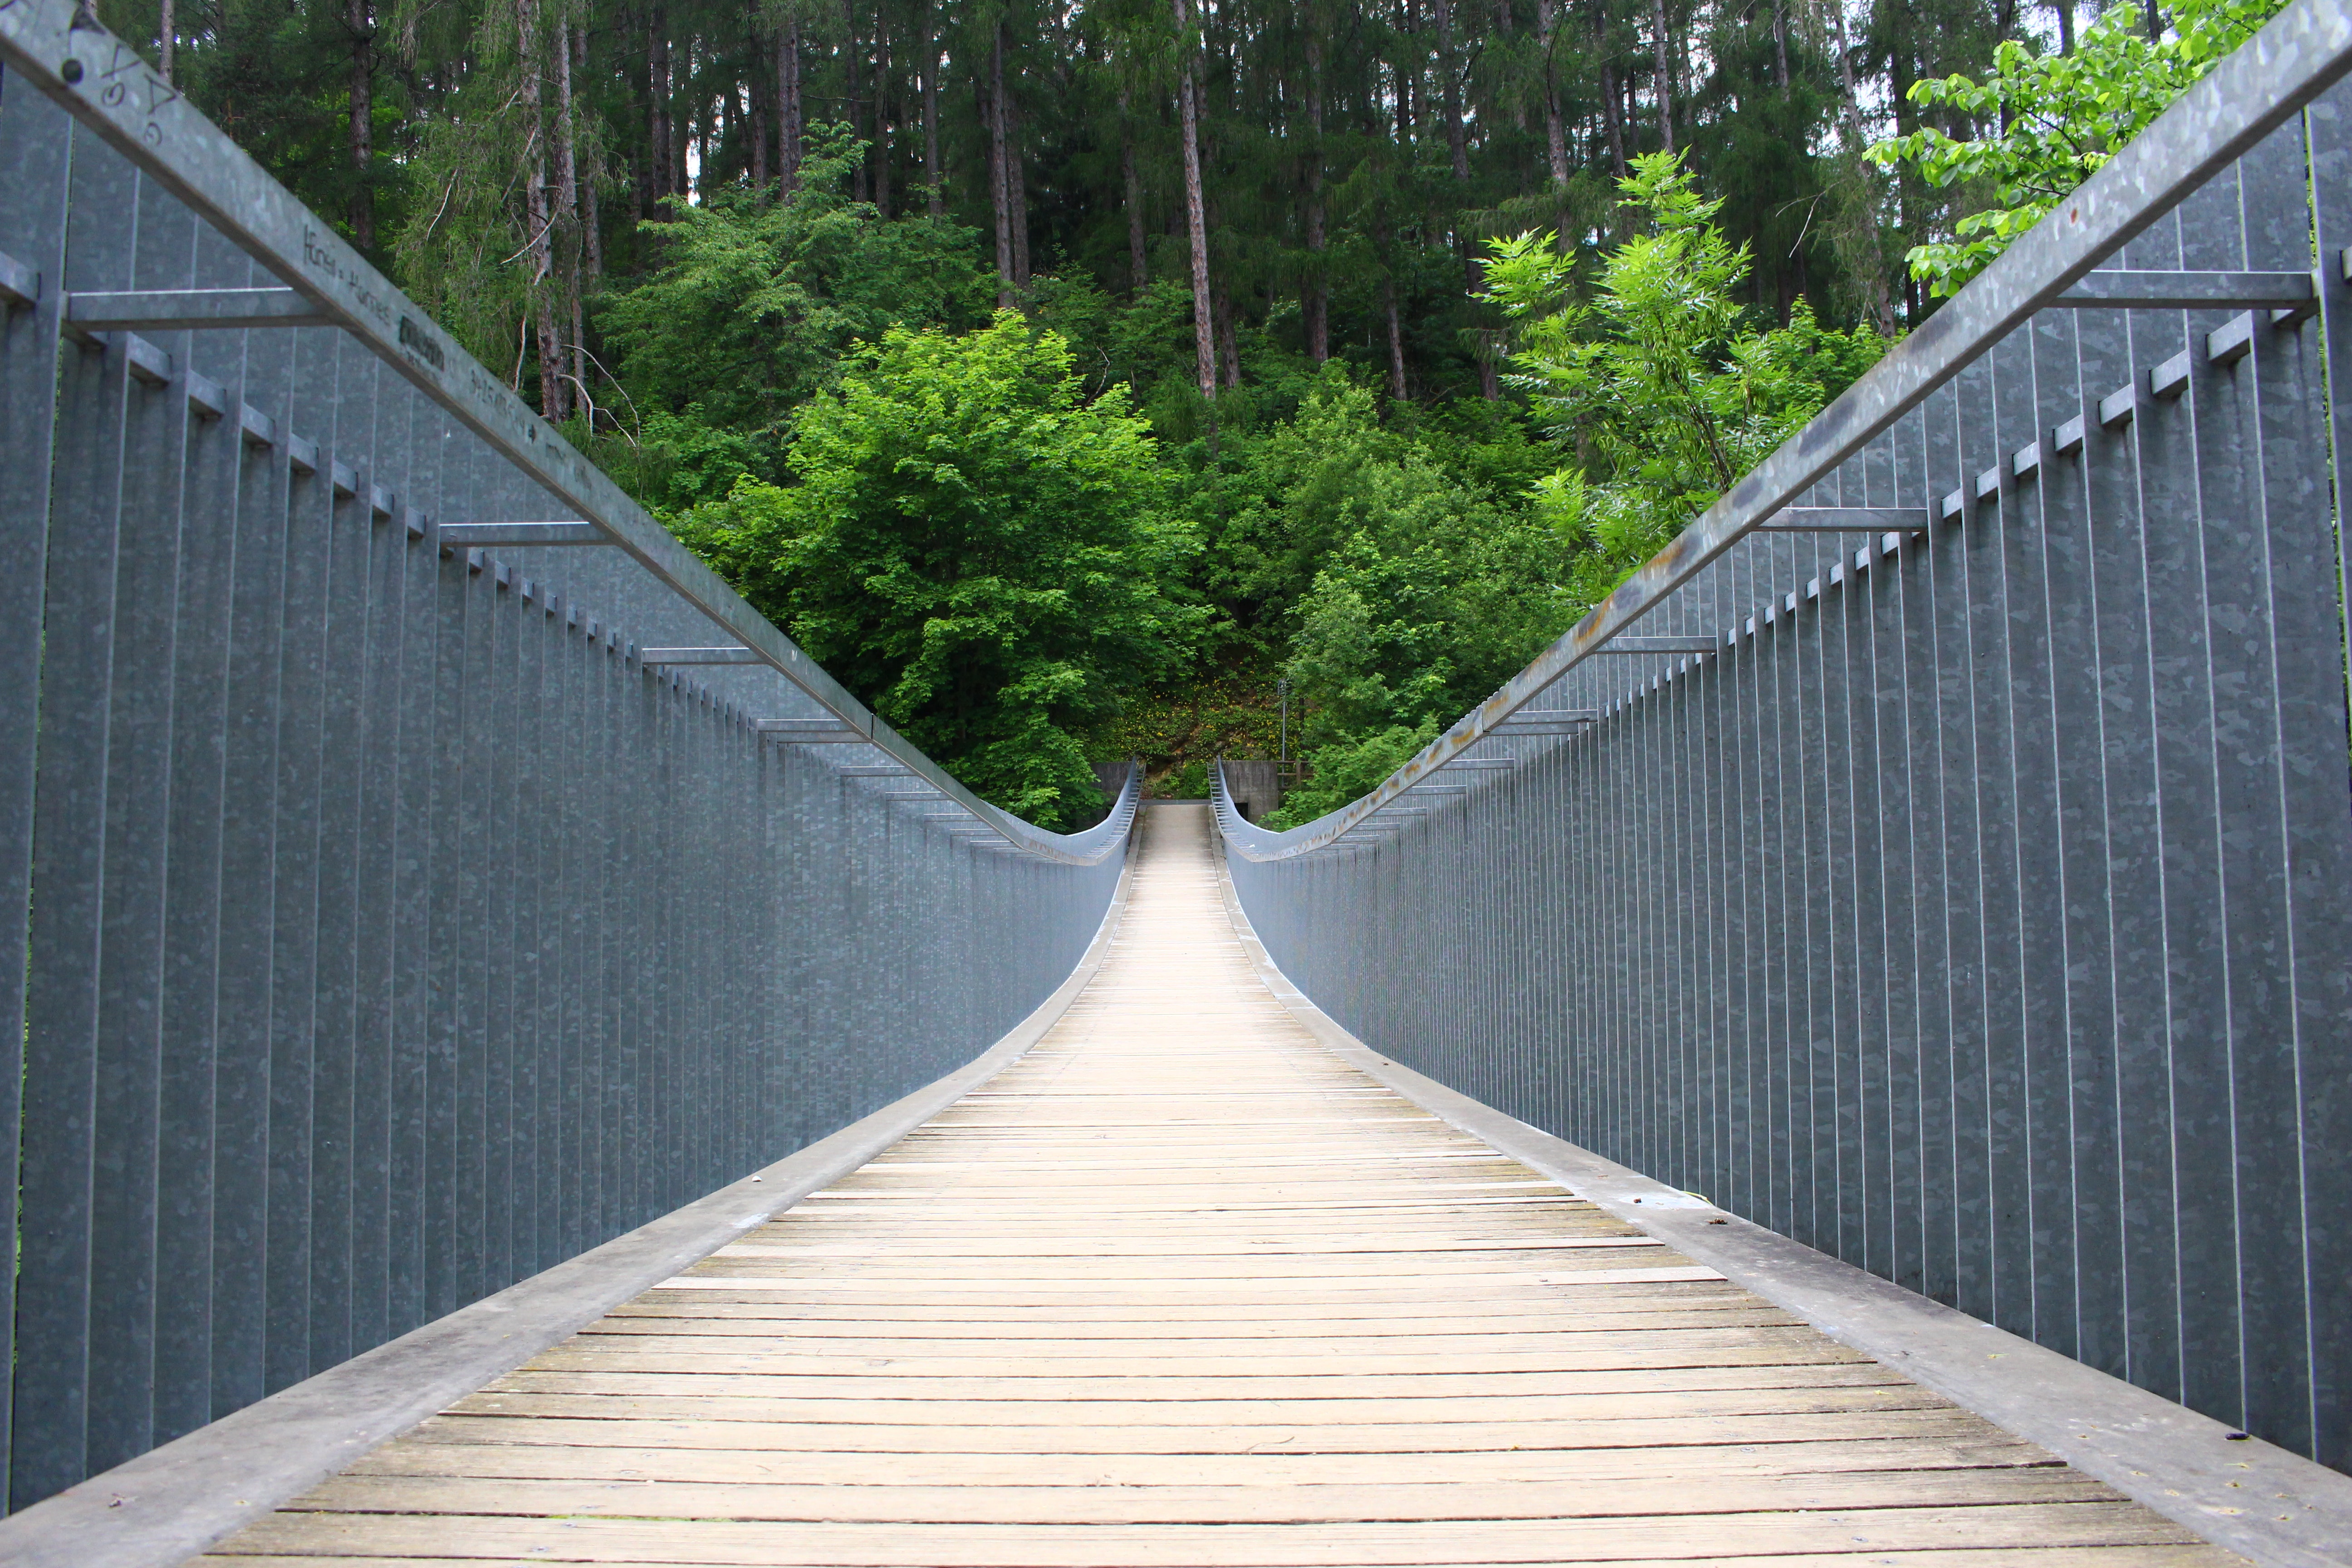
bridge, canopy walkway, walkway, wood, tree, boardwalk, architecture, line, nonbuilding structure, plant, suspension bridge